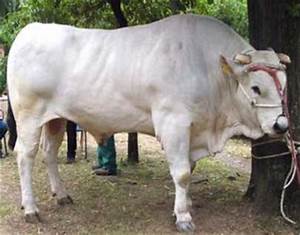
Label: cow